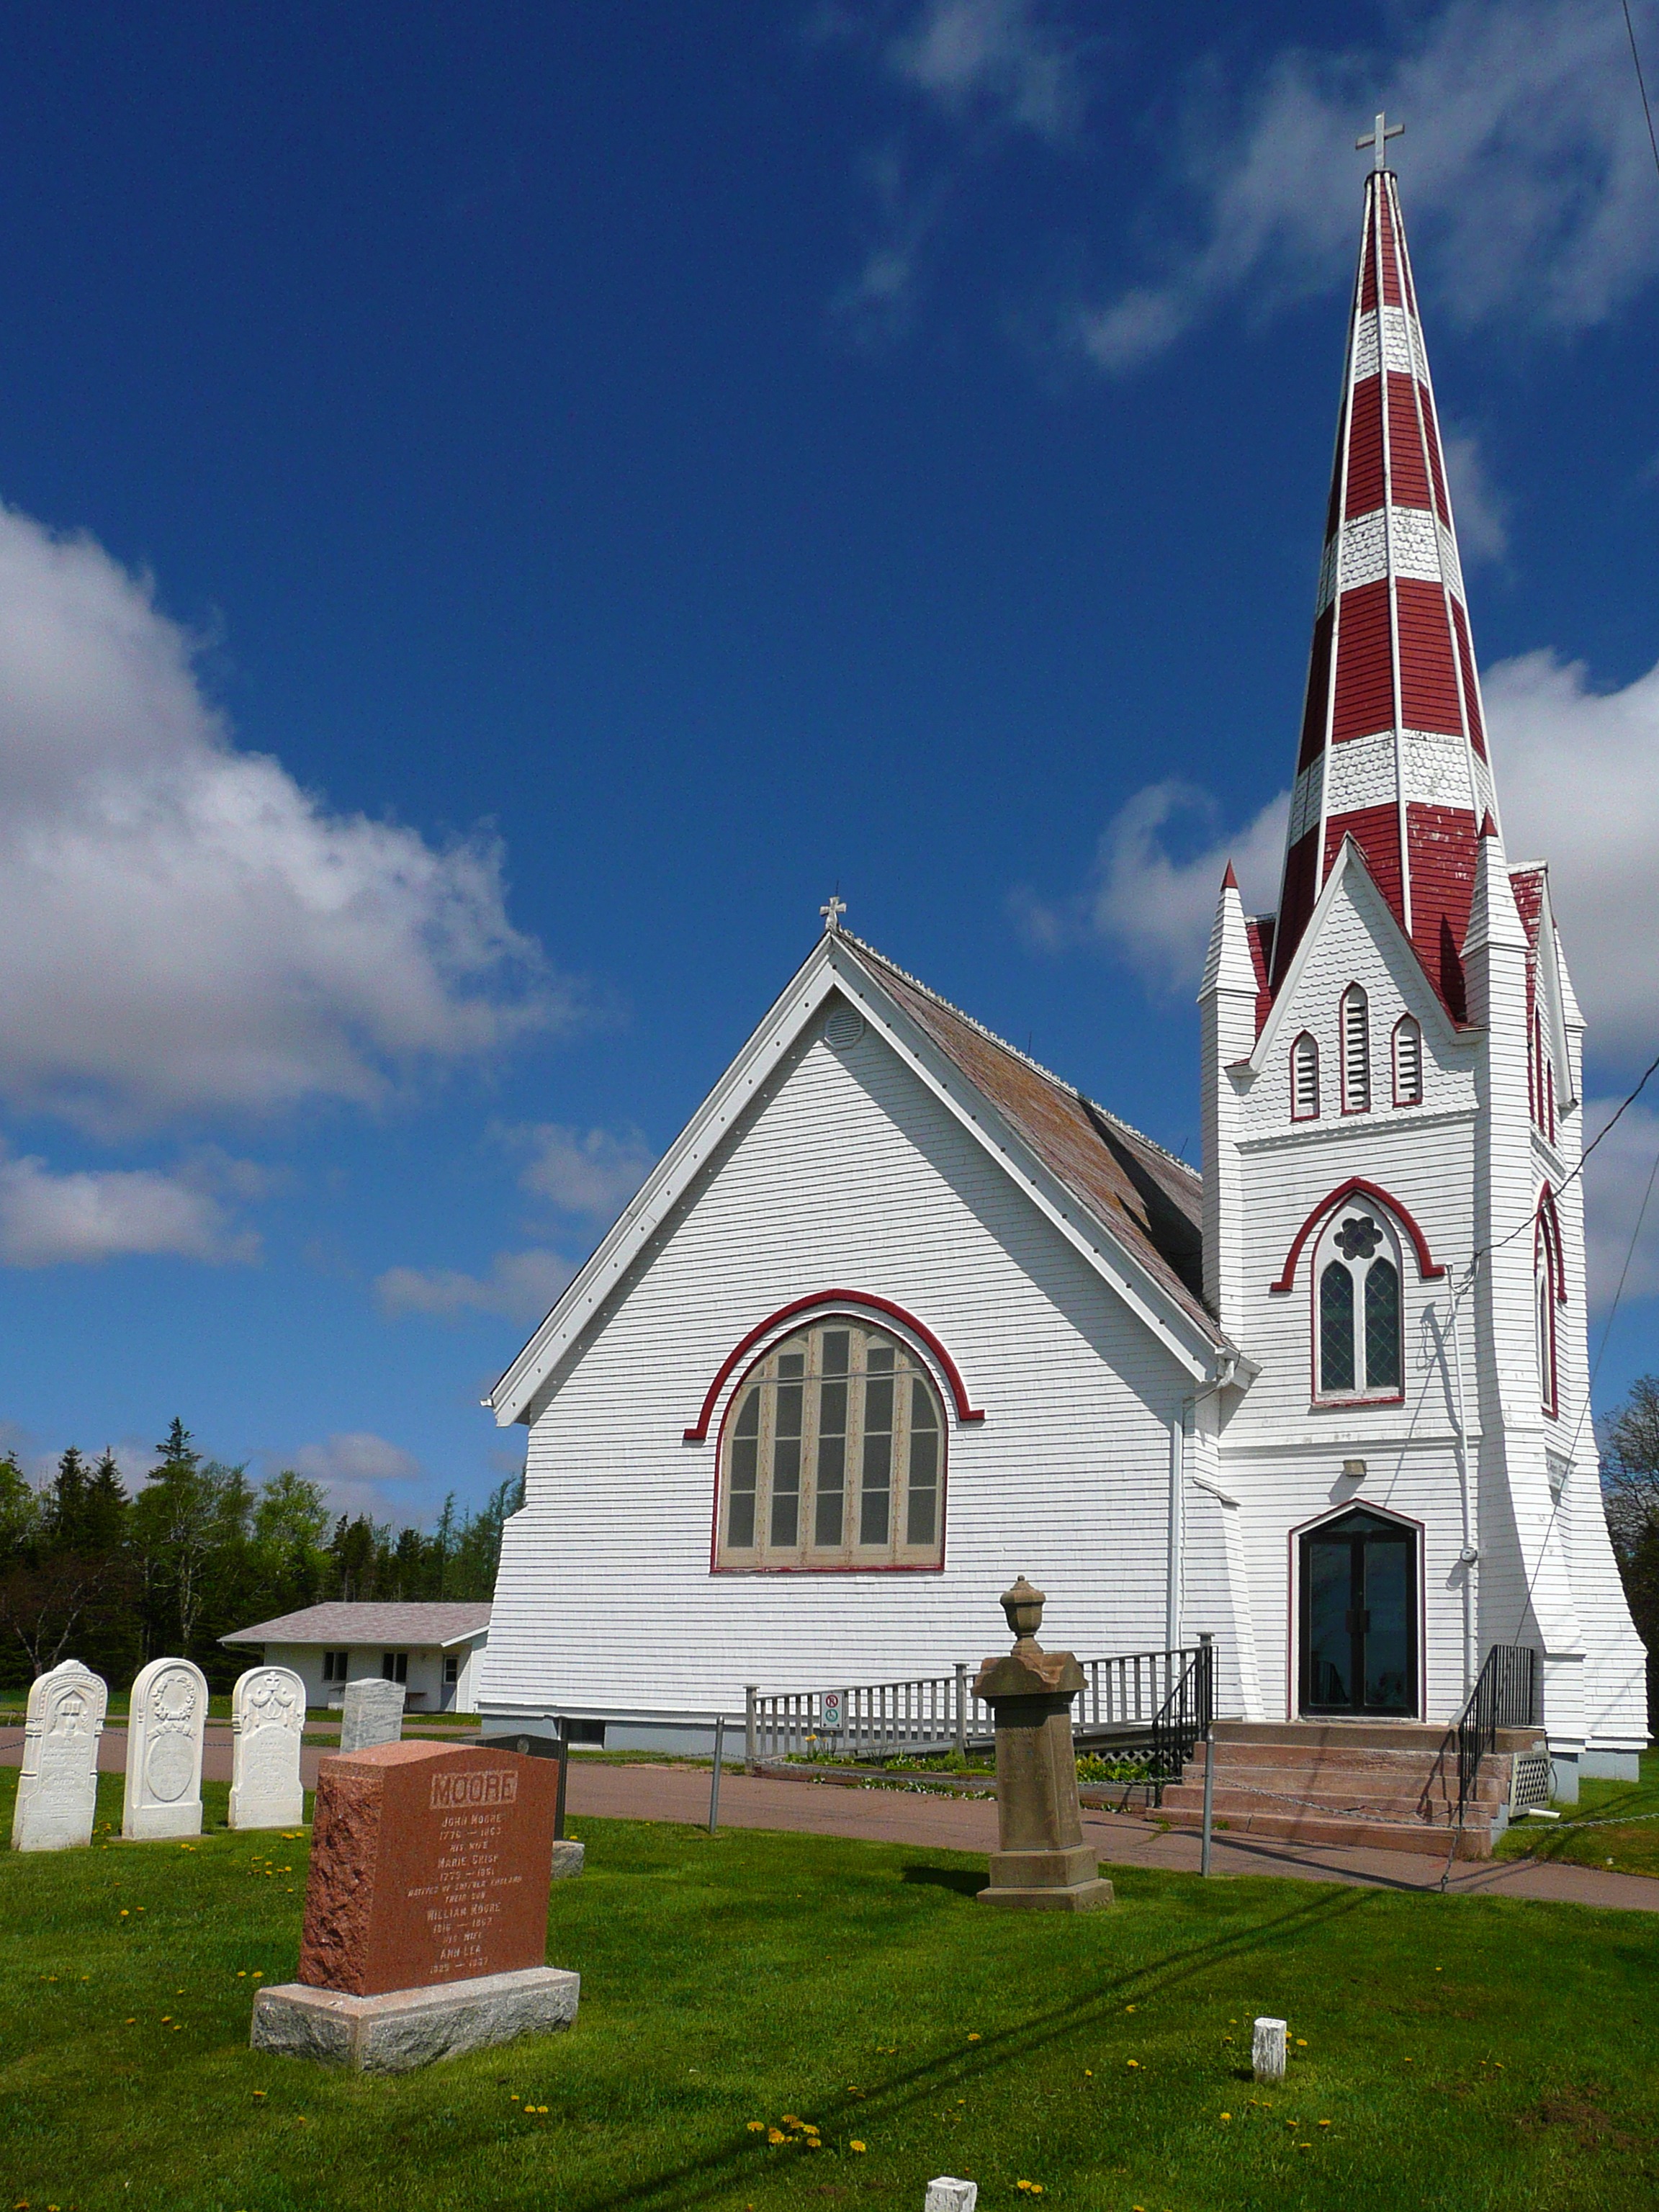
building, religion, church, chapel, christian, place of worship, spiritual, religious, canada, faith, steeple, monastery, jesus, christianity, holy, god, spirituality, prince edward island, spanish missions in california